Lindsey Graham

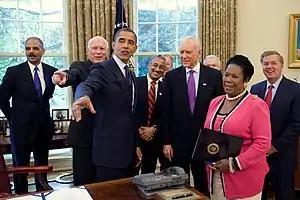
Graham (far right) at the signing of the Fair Sentencing Act in 2010

Tea Party opponents have called Graham a "moderate Republican." He calls himself a "Reagan-style Republican", and has been called a fairly conservative Republican with "a twang of moderation" and "an independent streak."